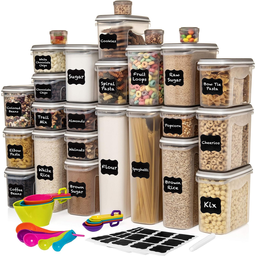
Label: plastic